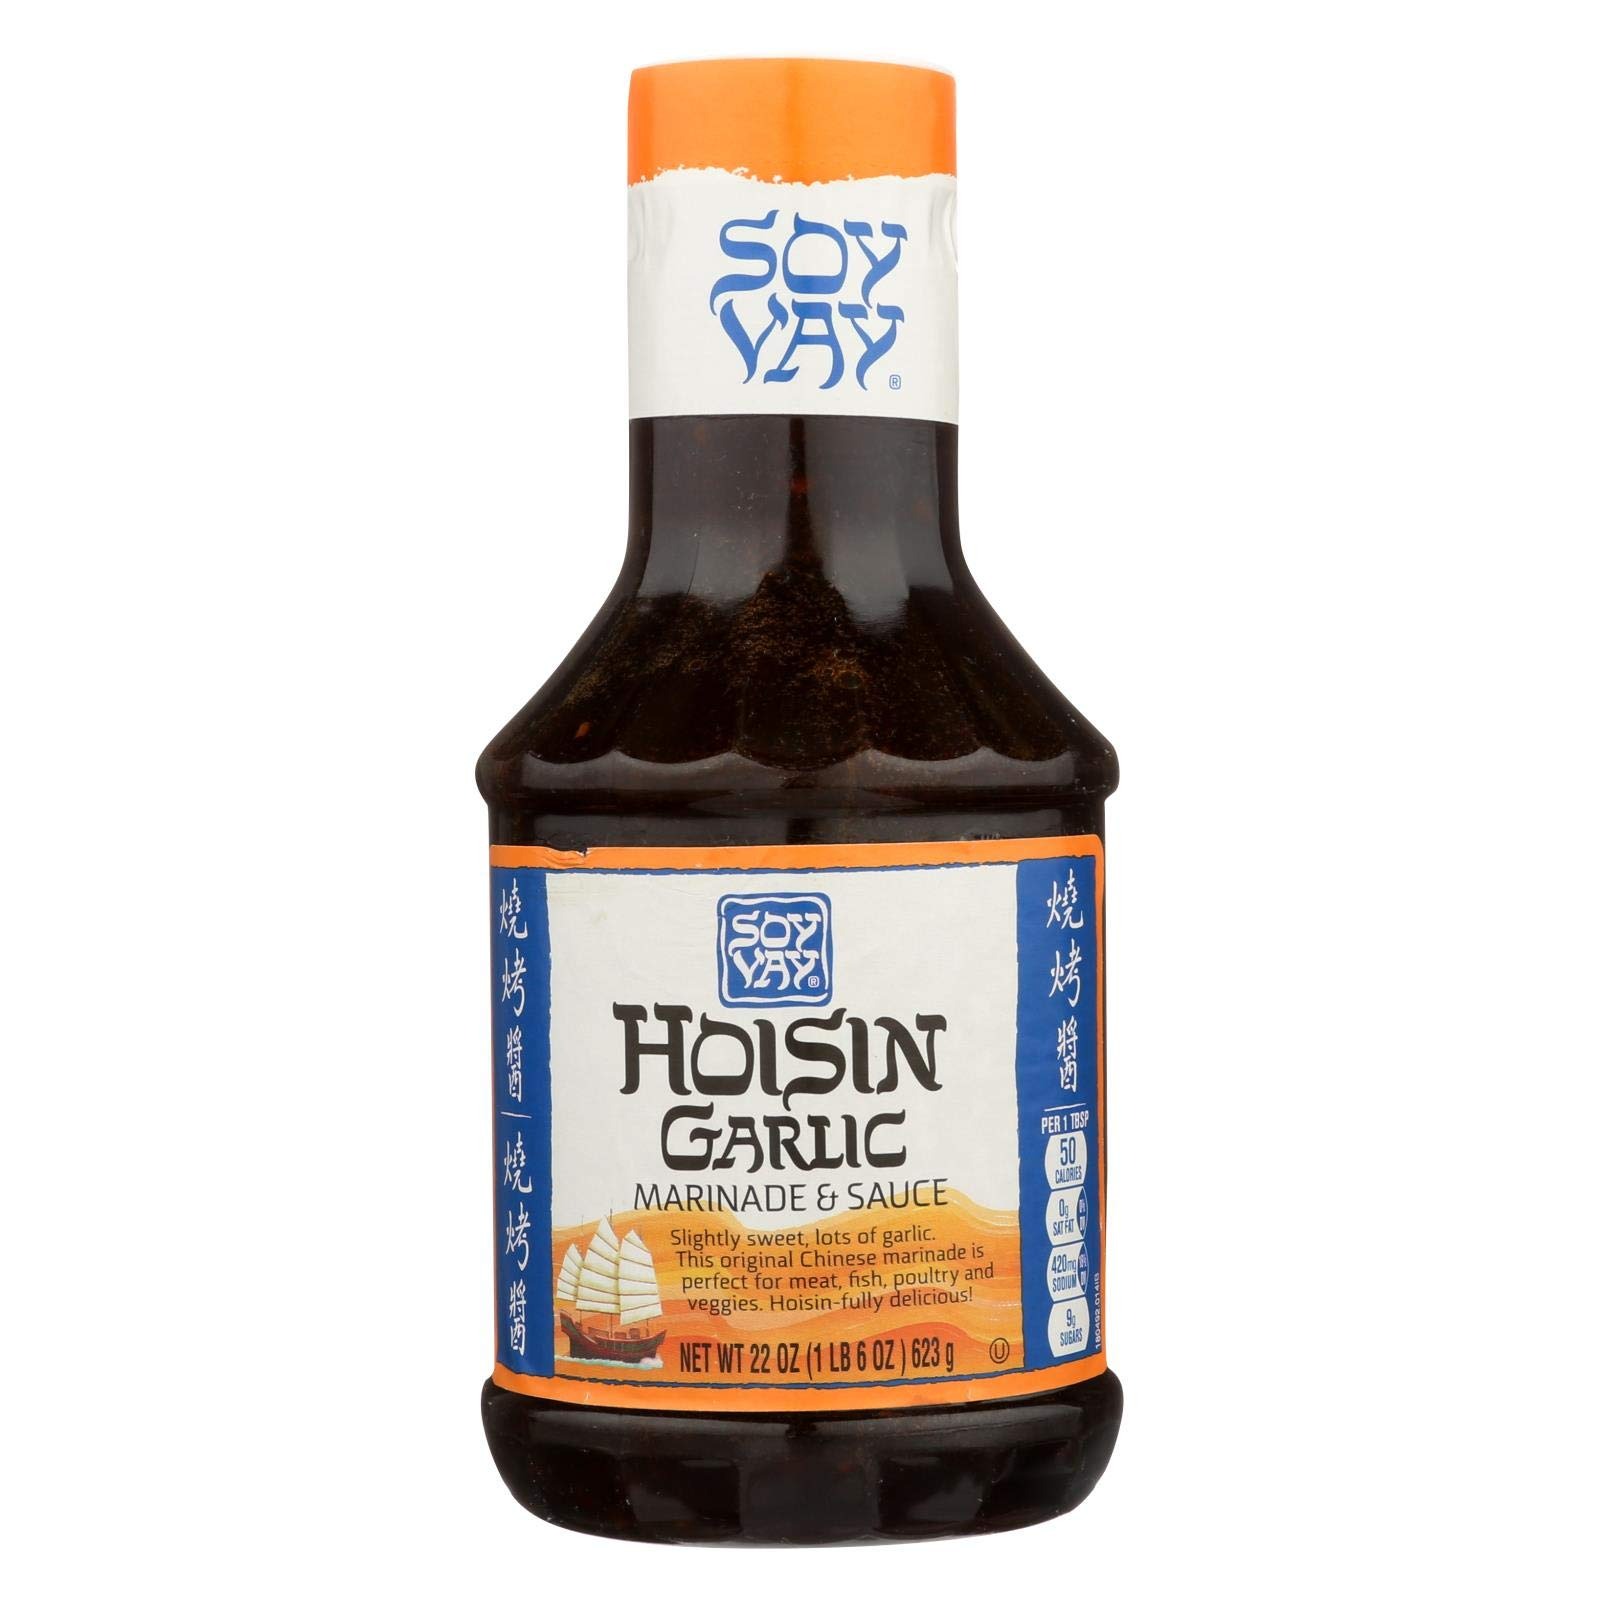
Item Name: Soy Vay Hoisin Garlic Marinade and Sauce, 22 Fluid Ounce -- 6 per case.
Bullet Point 1: Pack of 6
Bullet Point 2: Item Weight - 22 ozIngredientsHoisin Sauce &#40;Sugar&#44; Water&#44; Soybeans&#44; Salt&#44; Modified
Bullet Point 3: Great Gift Idea.
Bullet Point 4: Satisfaction Ensured.
Bullet Point 5: Item Weight - 22 ozIngredientsHoisin Sauce &#40;Sugar&#44; Water&#44; Soybeans&#44; Salt&#44; Modified
Value: 132.0
Unit: Fl Oz

Price: 23.49